Portuguese language in the Americas

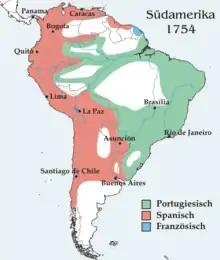
Portuguese control of South America in 1754. (Green)

Brazil is the largest country in which Portuguese is spoken in all of the Americas, with a population of approximately 220 million people, almost all of whom are native speakers of Portuguese. The size of this population renders Portuguese an important regional and world language. Research in regional and social variation in the Brazilian dialects of Portuguese, known together as Brazilian Portuguese, reveals the diversity of this language. The country also received settlers from Portugal and white settlers from former Portuguese African colonies, Eurasian settlers from Macau and East Timor.